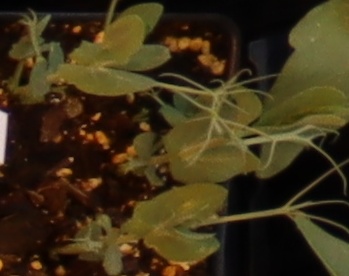
Label: Field Pea